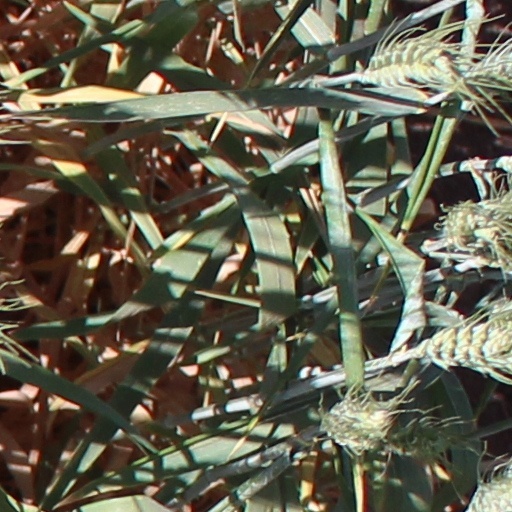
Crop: wheat